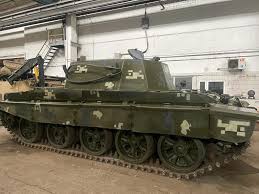
Label: T-62